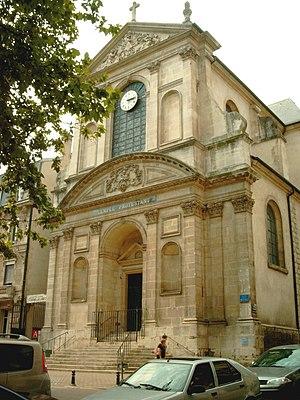
Claude-Nicolas Mique dit La Douceur est un architecte Lorrain du XVIIIᵉ siècle né à Nancy le 19 septembre 1714, et mort dans la même ville le 8 avril 1796.
Cet article recense les monuments historiques de Nancy, en France.
Cet article recense les monuments historiques français classés en 1919.